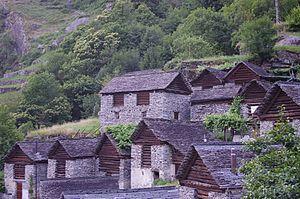
La lauze est une pierre utilisée pour la couverture des toitures. Les roches sédimentaires sont très utilisées dans le Sud-Ouest et le Centre de la France, et notamment le calcaire ou le grès, alors que les roches métamorphiques remportent la préférence des régions de montagne. Cela est dû à la proximité des différents types de roches disponibles. Granite, calcschiste, orthogneiss voire quartzite, ont la préférence dans les Alpes et autres massifs montagneux.